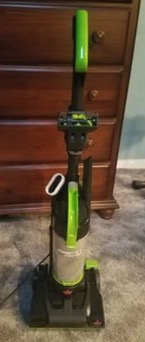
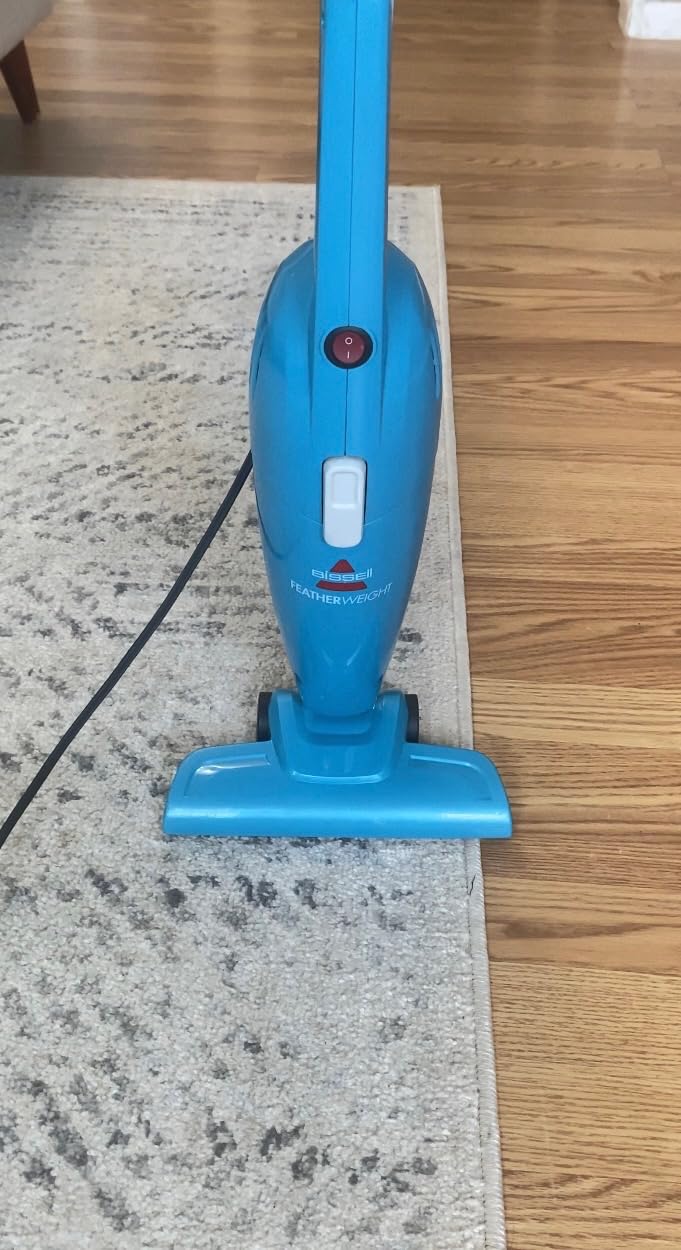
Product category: items_vacuum
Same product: no